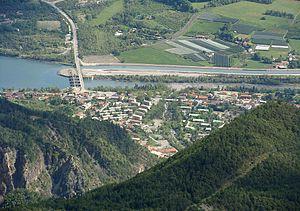
Vue vers le sud depuis le sommet du Mont Colombis
L'Eau vive est un film français réalisé par François Villiers et sorti en 1958.